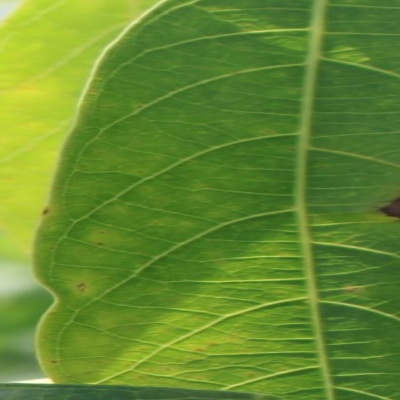
Crop: Cassava
Condition: green mite